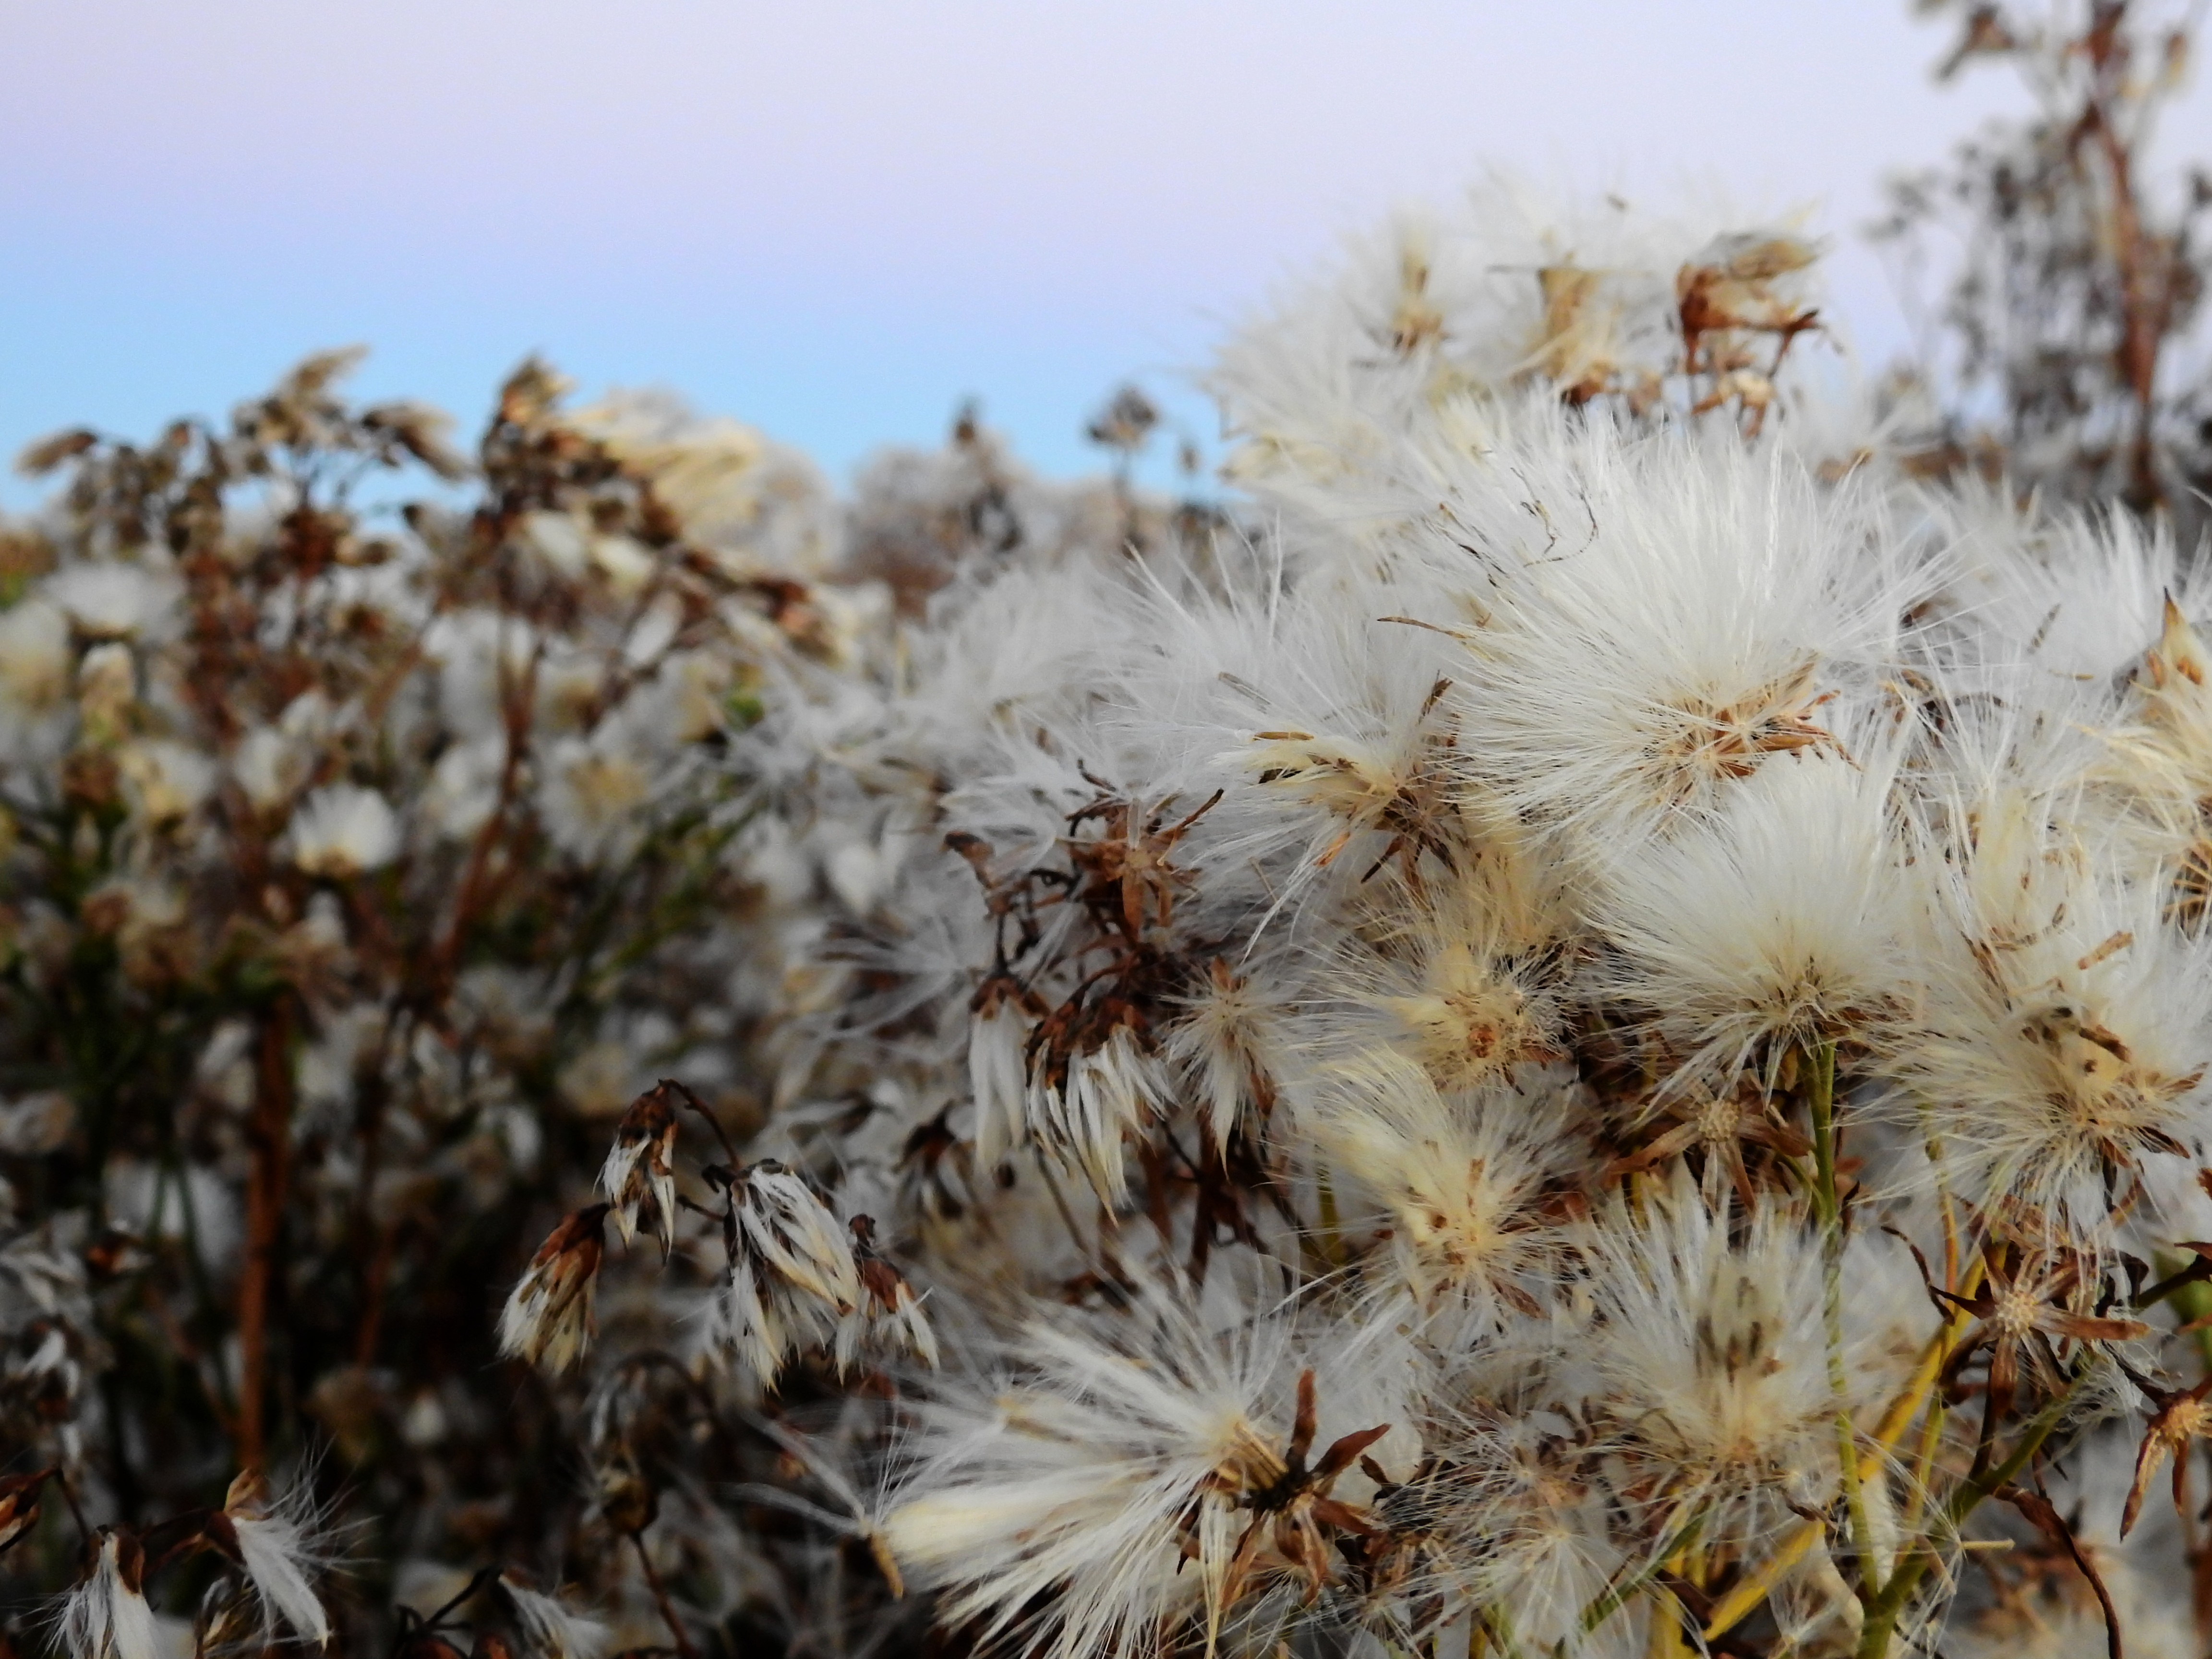
sea, tree, nature, branch, blossom, winter, plant, dandelion, leaf, flower, bloom, lake, frost, autumn, botany, flora, season, fauna, close up, north sea, friesland, macro photography, flowering plant, watts, watts more, land plant, thorns spines and prickles